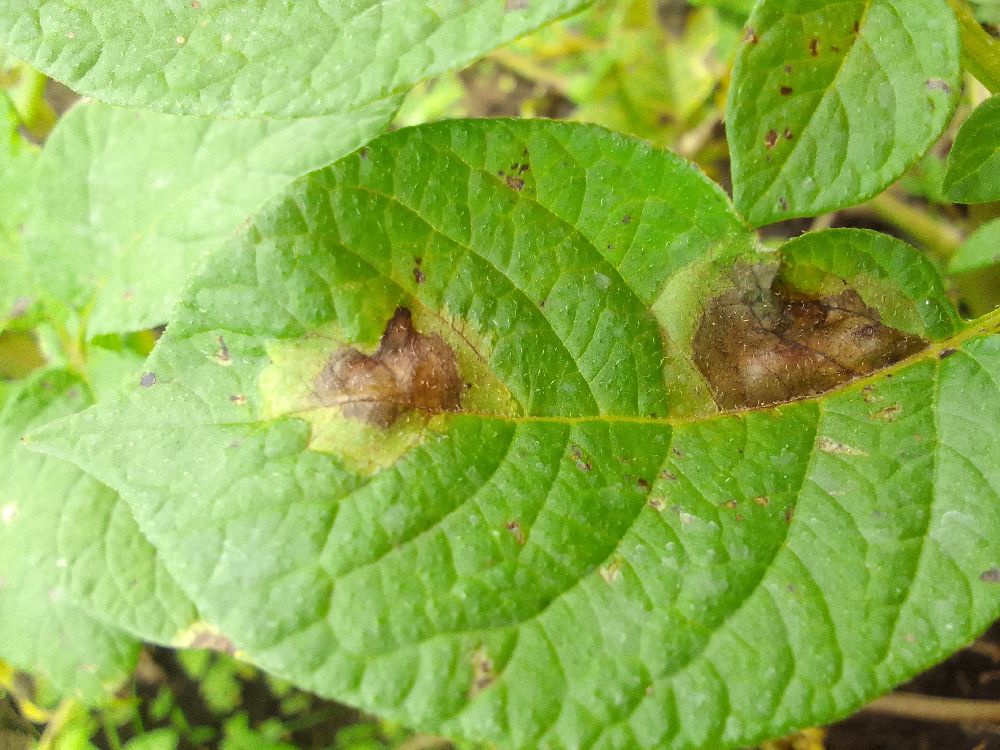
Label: Late blight